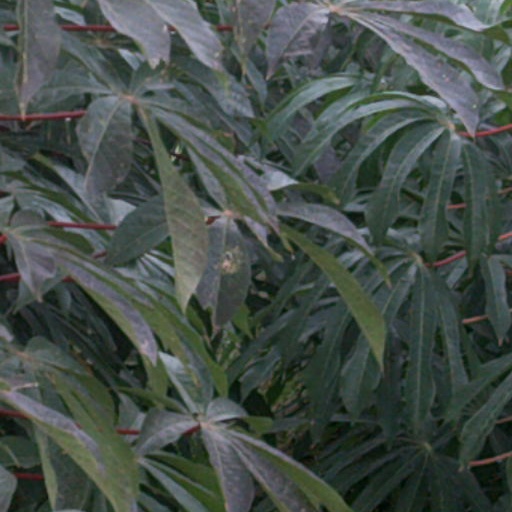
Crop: cassava